Jefferson Township, Butler County, Pennsylvania

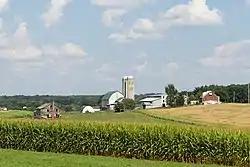
A dairy farm near route 356

Jefferson Township is located in southeastern Butler County. The borough of Saxonburg lies along the township's southern boundary but is separate from it. The township includes the unincorporated communities of Hannahstown and Jefferson Center.